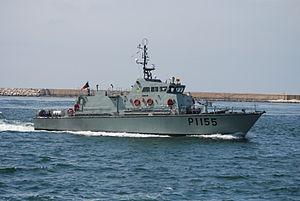
La marine angolaise ou MGA est la branche navale des forces armées angolaises et est chargée de protéger le littoral angolais de 1 600 km. La marine angolaise compte environ 1 000 personnes.